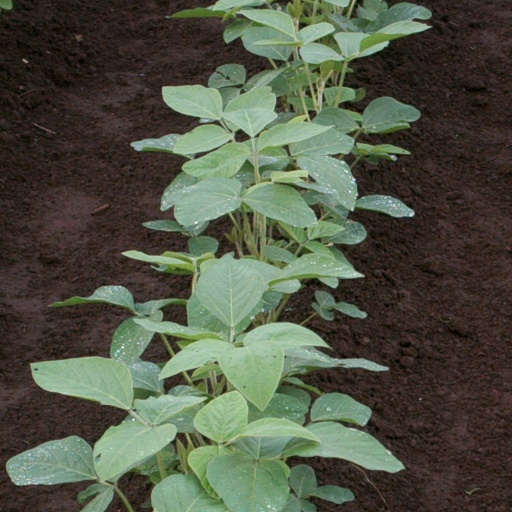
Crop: soybean